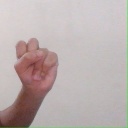
अक्षर: स